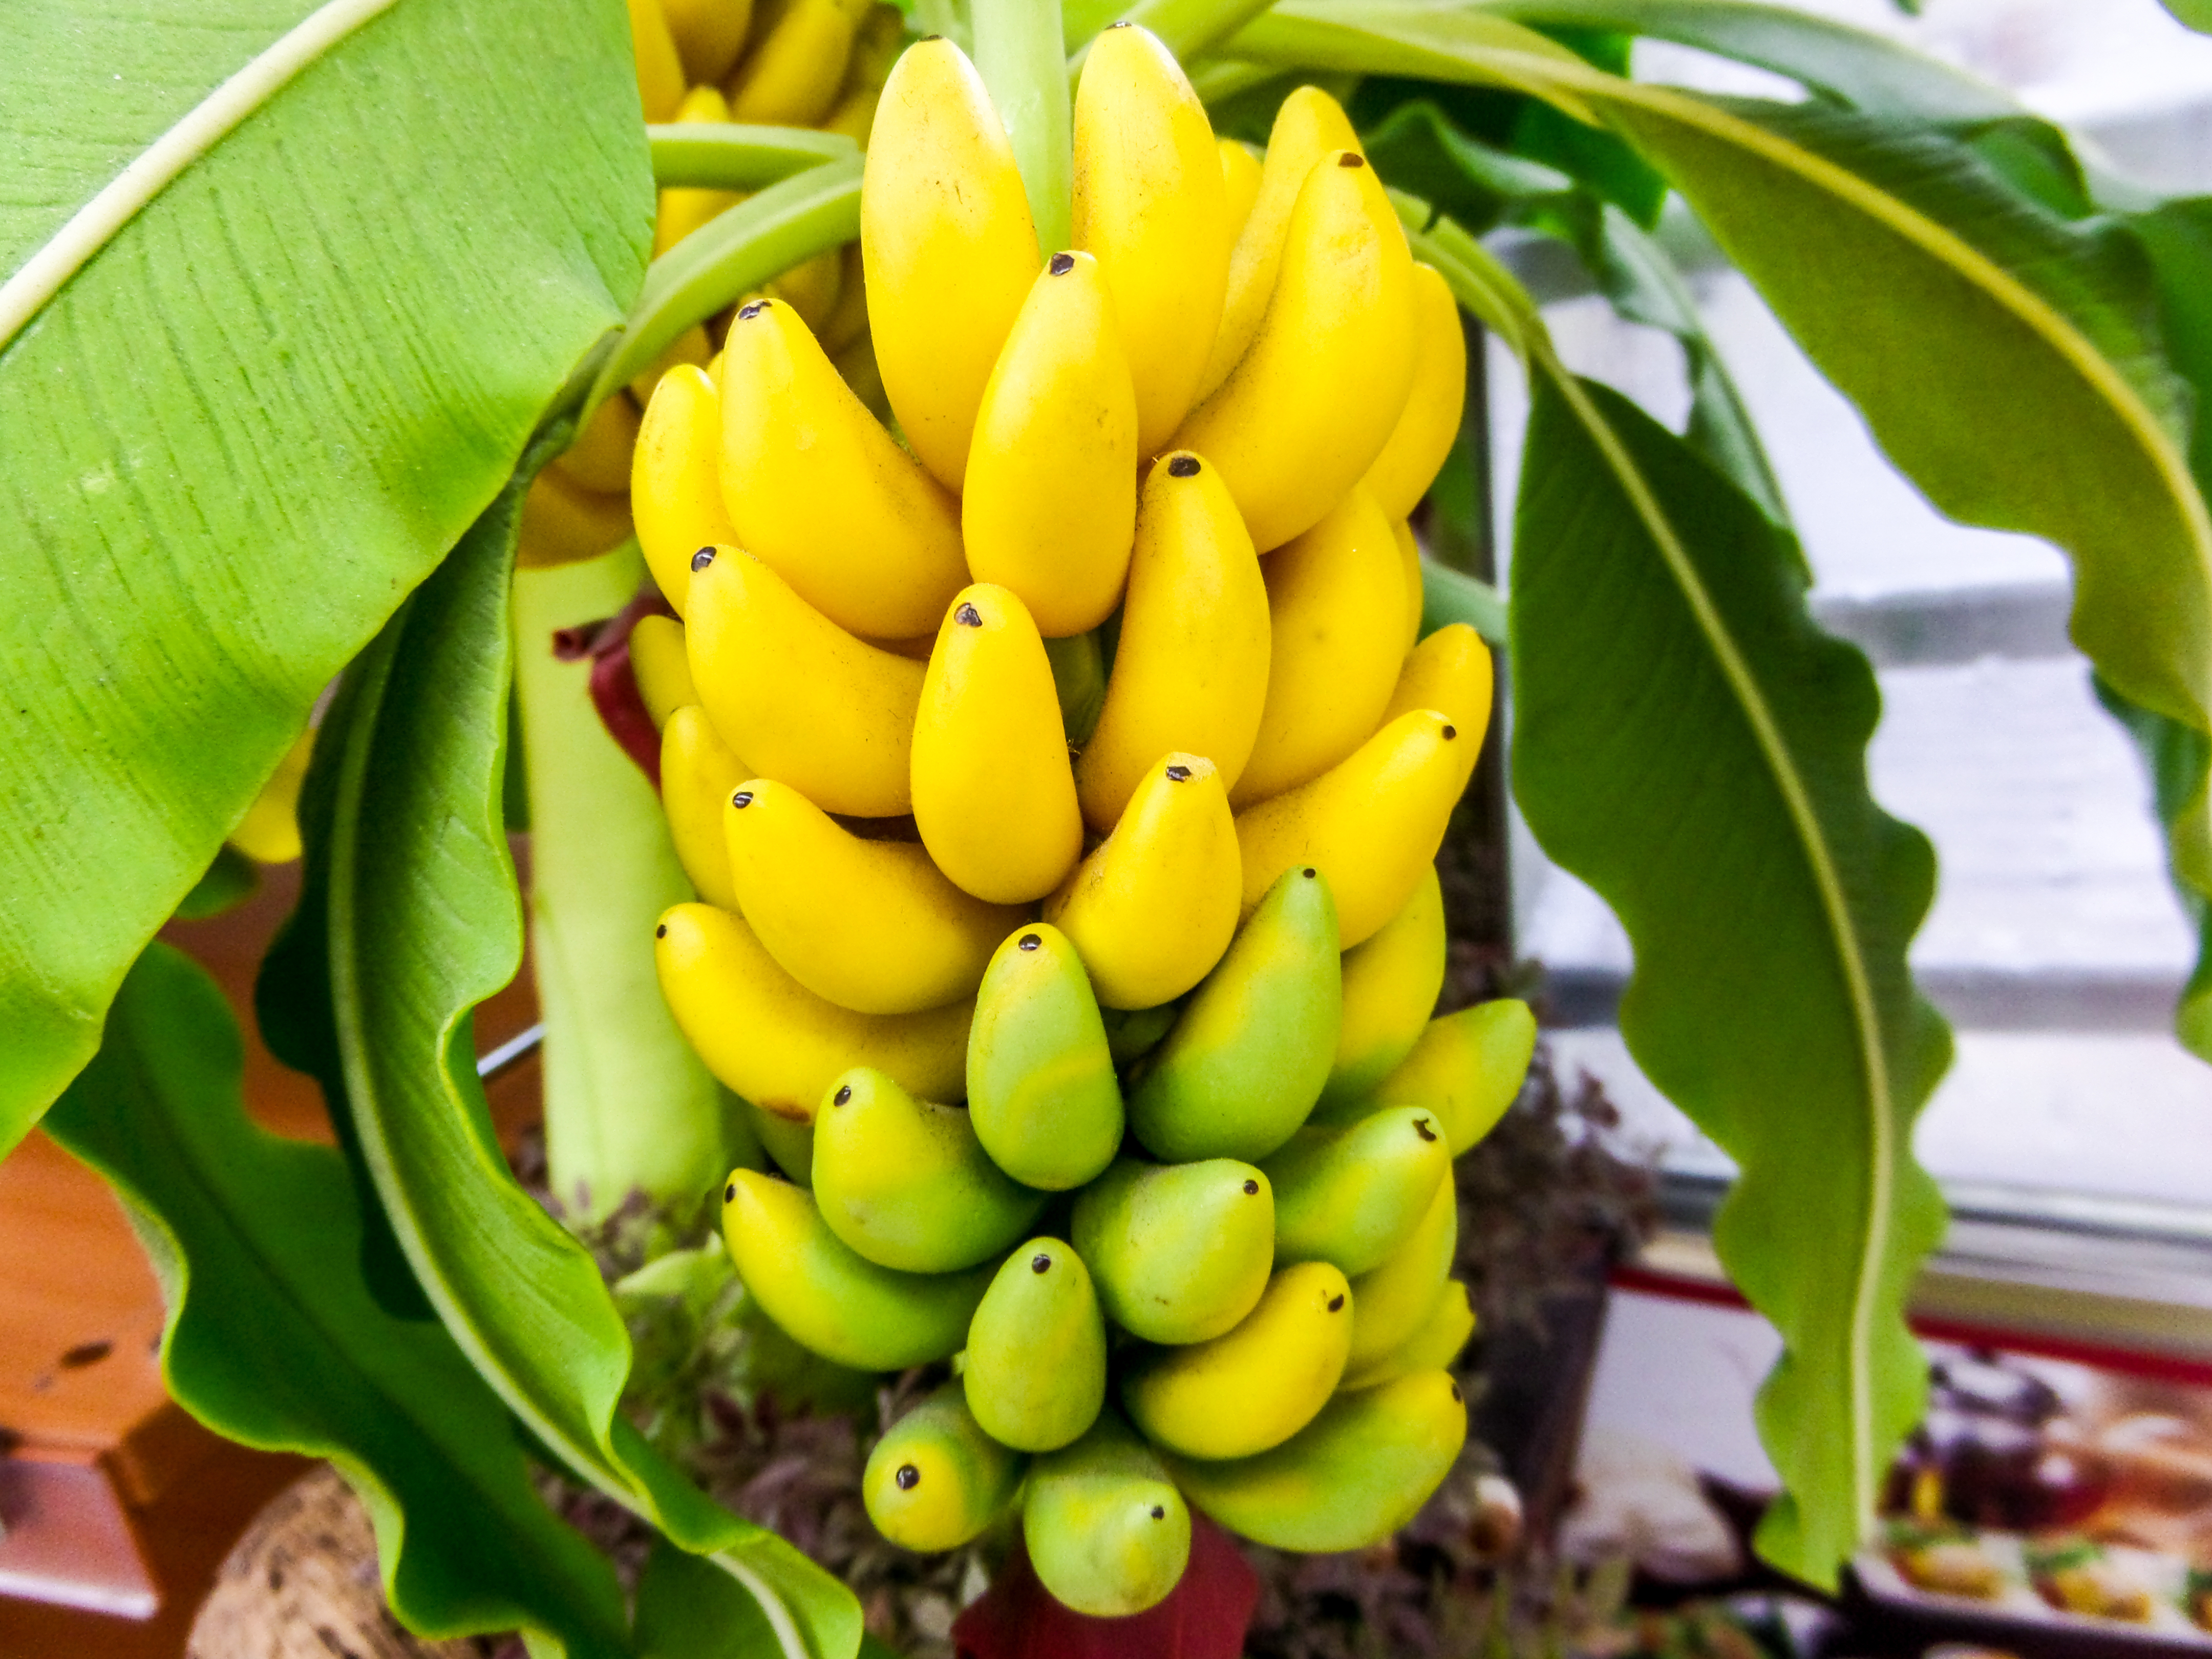
Label: Banana